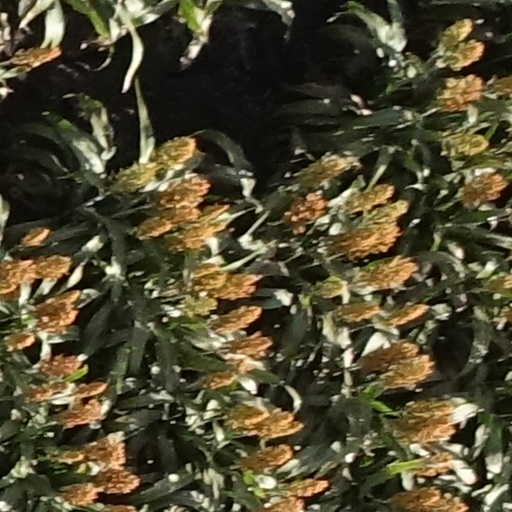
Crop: sorghum